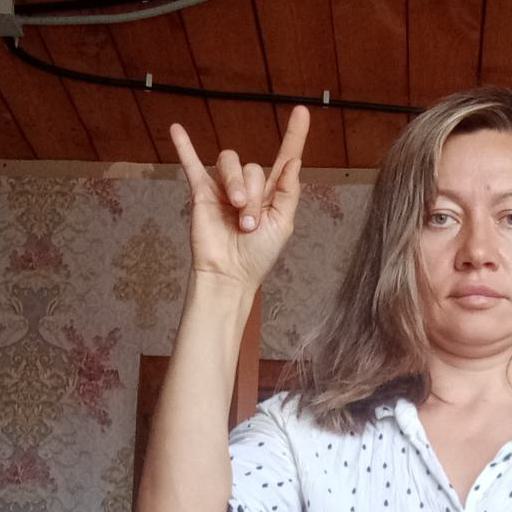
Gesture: rock